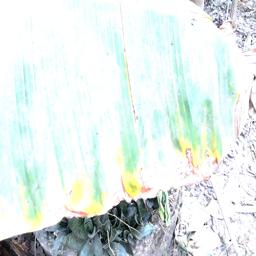
Label: POTASSIUM DEFICIENCY